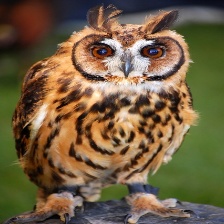
Species: STRIPED OWL
Scientific name: ASIO CLAMATOR
ImageNet parent category: great_grey_owl